Artaserse (Mysliveček)

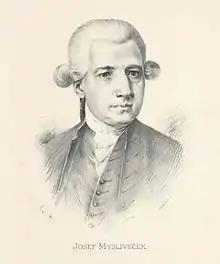
Josef Mysliveček

Artaserse is an opera in three acts by the Czech composer Josef Mysliveček, set to a popular libretto (or "dramma per musica") by Metastasio that was originally performed in 1730. It was customary to alter the Metastasian text considerably for operas in the 1770s, but this one mainly adheres to the original Metastasian text, albeit with the placement of some scenes re-arranged and some scenes omitted. All of Mysliveček's operas are of the serious type in Italian referred to as opera seria.